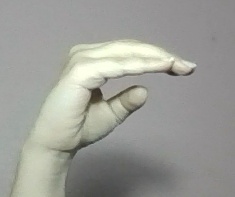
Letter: jeem